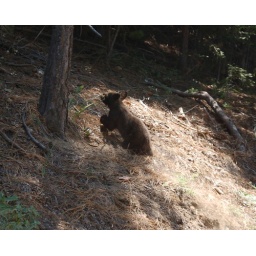
A bear cub escapes photographers in Yosemite National Park